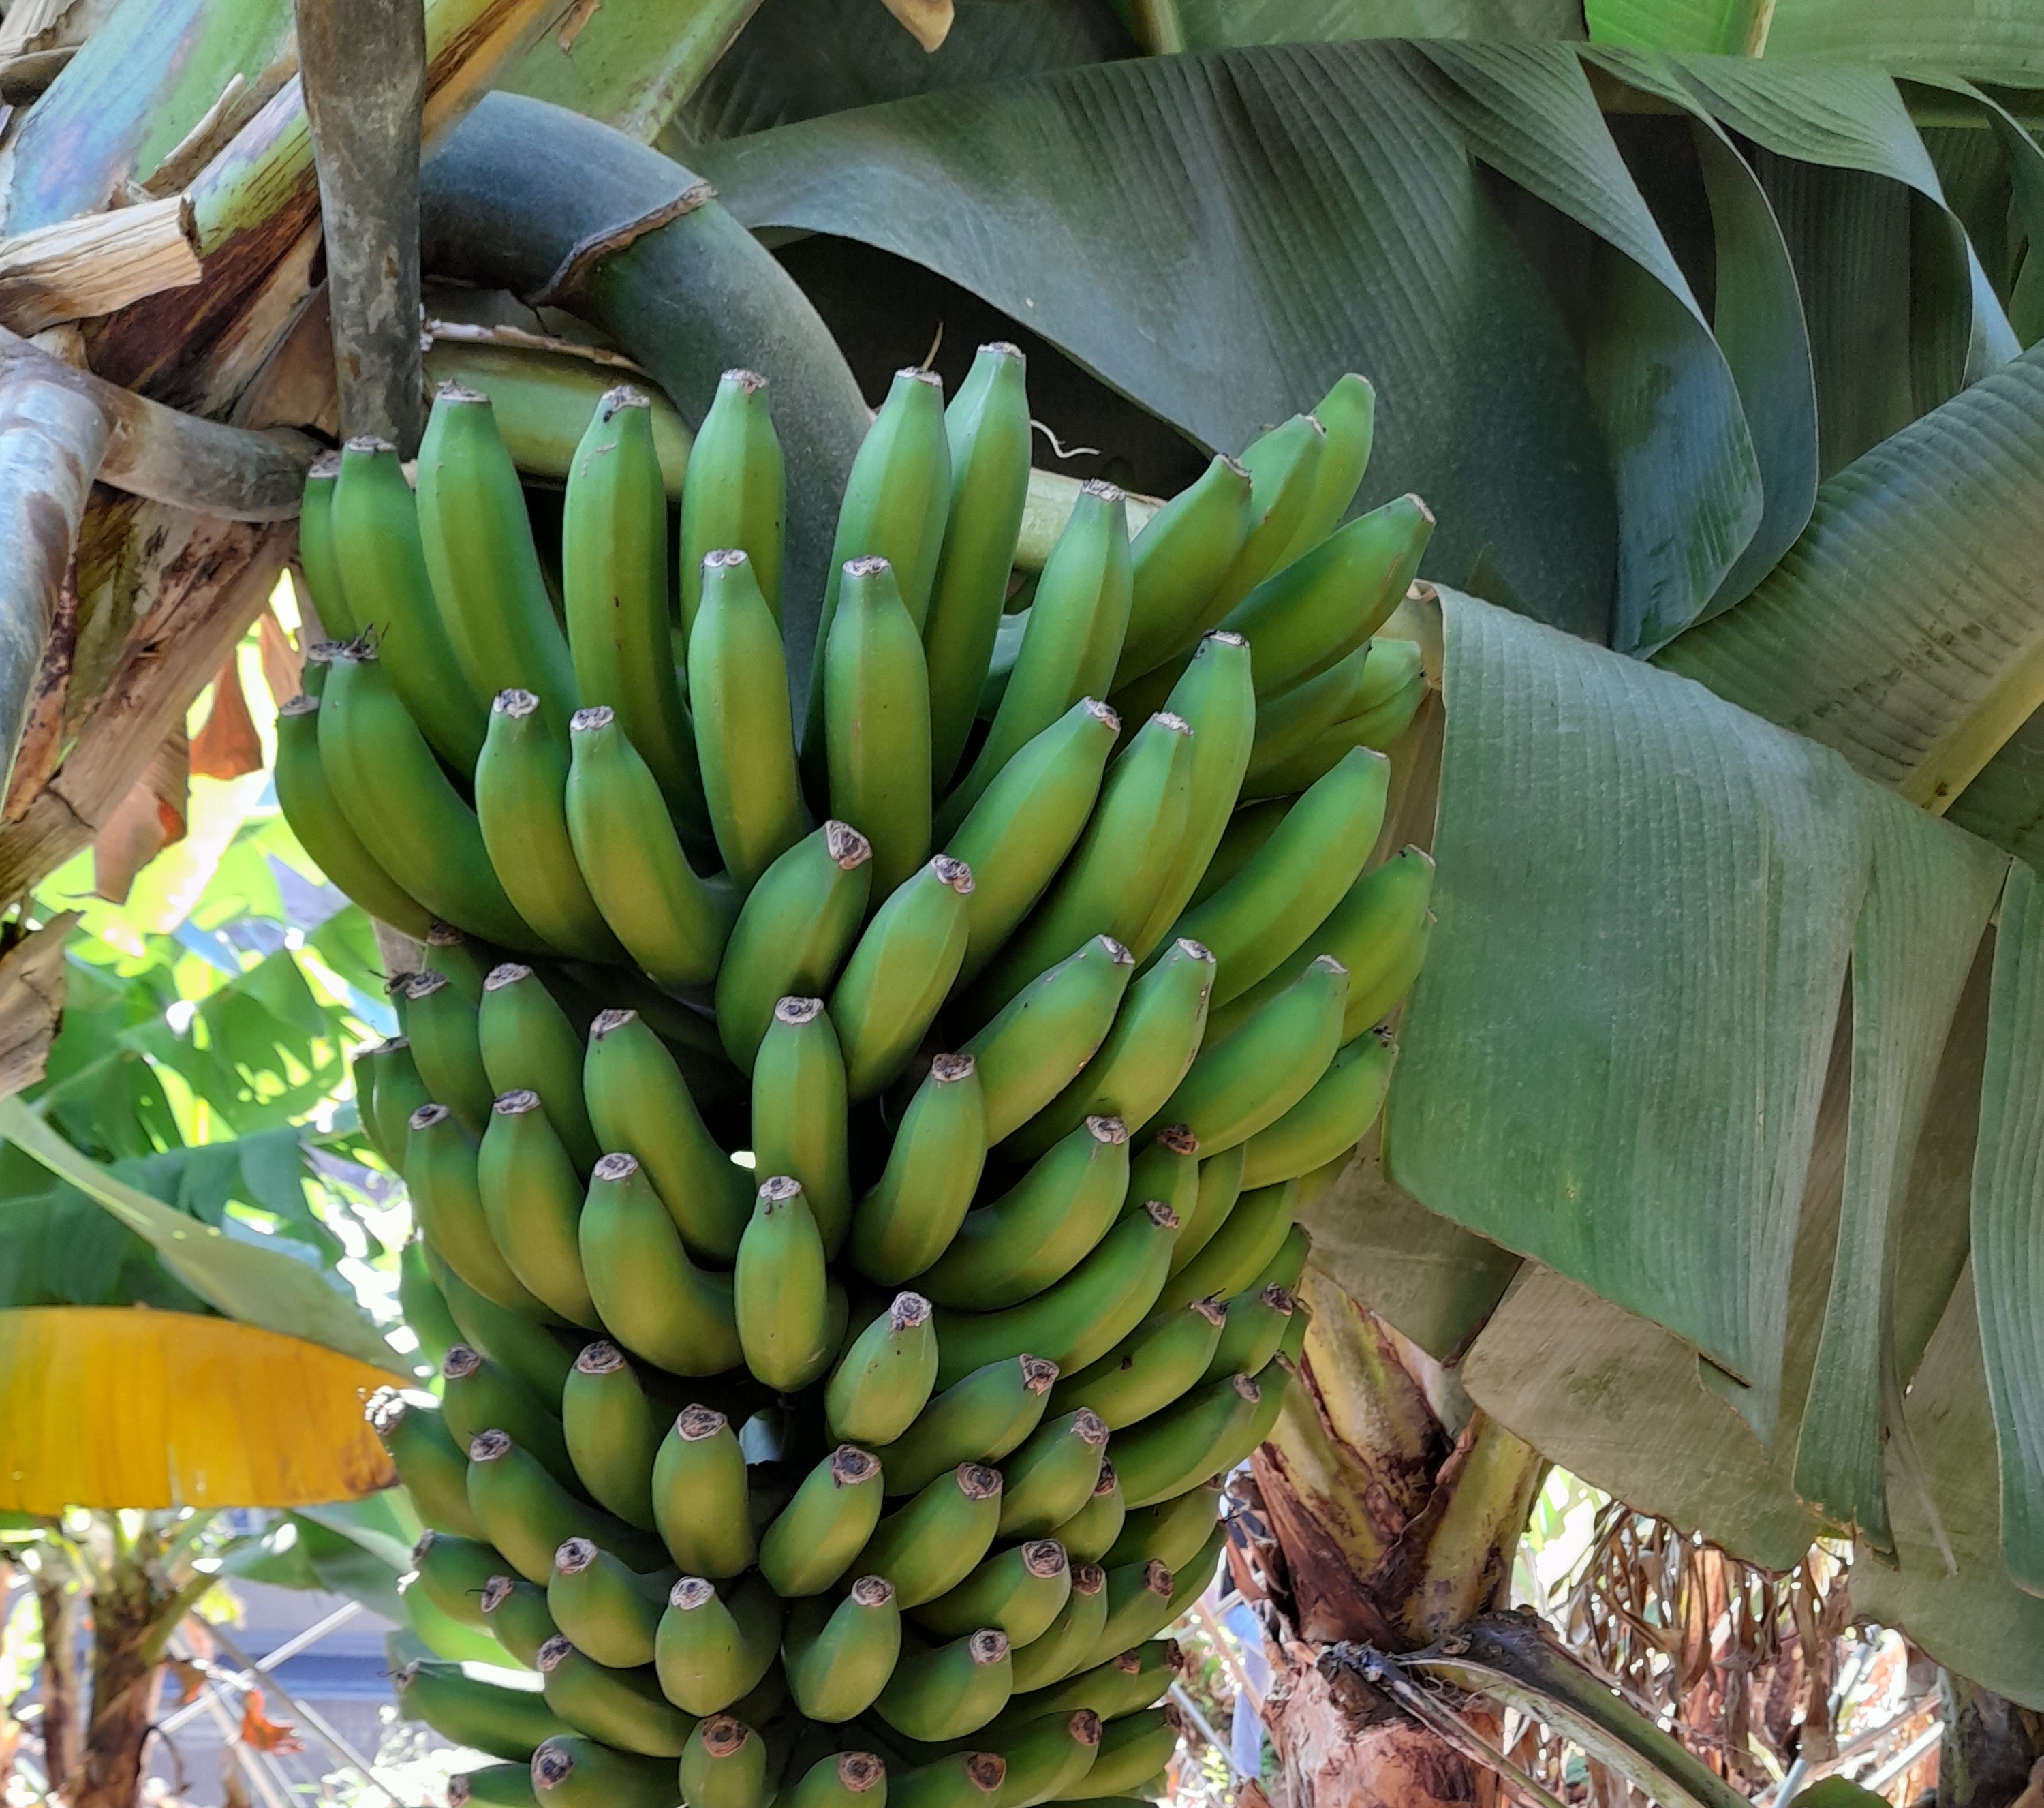
Label: Keep